Prehistoric Europe

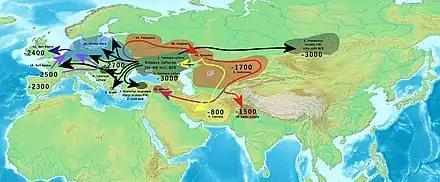
Indo-European migrations spread Yamnaya Steppe pastoralist ancestry and Indo-European languages across large parts of Eurasia.

Use of Bronze begins in the Aegean around 3200 BC. From 2500 BC the new Catacomb culture, whose origins were obscure but were also Indo-Europeans, displaced the Yamna peoples in the regions north and east of the Black Sea, confining them to their original area east of the Volga. Around 2400 BC, the Corded Ware culture replaced their predecessors and expanded to Danubian and Nordic areas of western Germany. One related branch invaded Denmark and southern Sweden (Scandinavian Single Grave culture), and the mid-Danubian basin, though showing more continuity, had clear traits of new Indo-European elites (Vučedol culture). Simultaneously, in the West, the Artenac peoples reached Belgium. With the partial exception of Vučedol, the Danubian cultures, which had been so buoyant just a few centuries ago, were wiped off the map of Europe. The rest of the period was the story of a mysterious phenomenon: the Beaker people, which seemed to be of a mercantile character and to have preferred being buried according to a very specific, almost invariable, ritual. Nevertheless, out of their original area of western Central Europe, they appeared only within local cultures and so they never invaded and assimilated but went to live among those peoples and kept their way of life, which is why they are believed to be merchants.